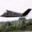
Label: airplane